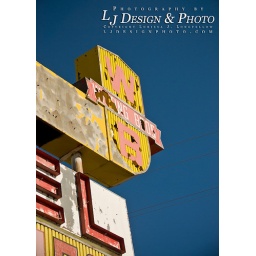
The sun shining on the Whiting Brother's sign made the sky look almost black. Such high contrast in the desert.